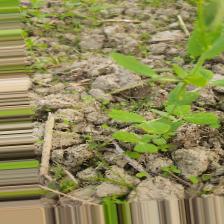
Label: Normal